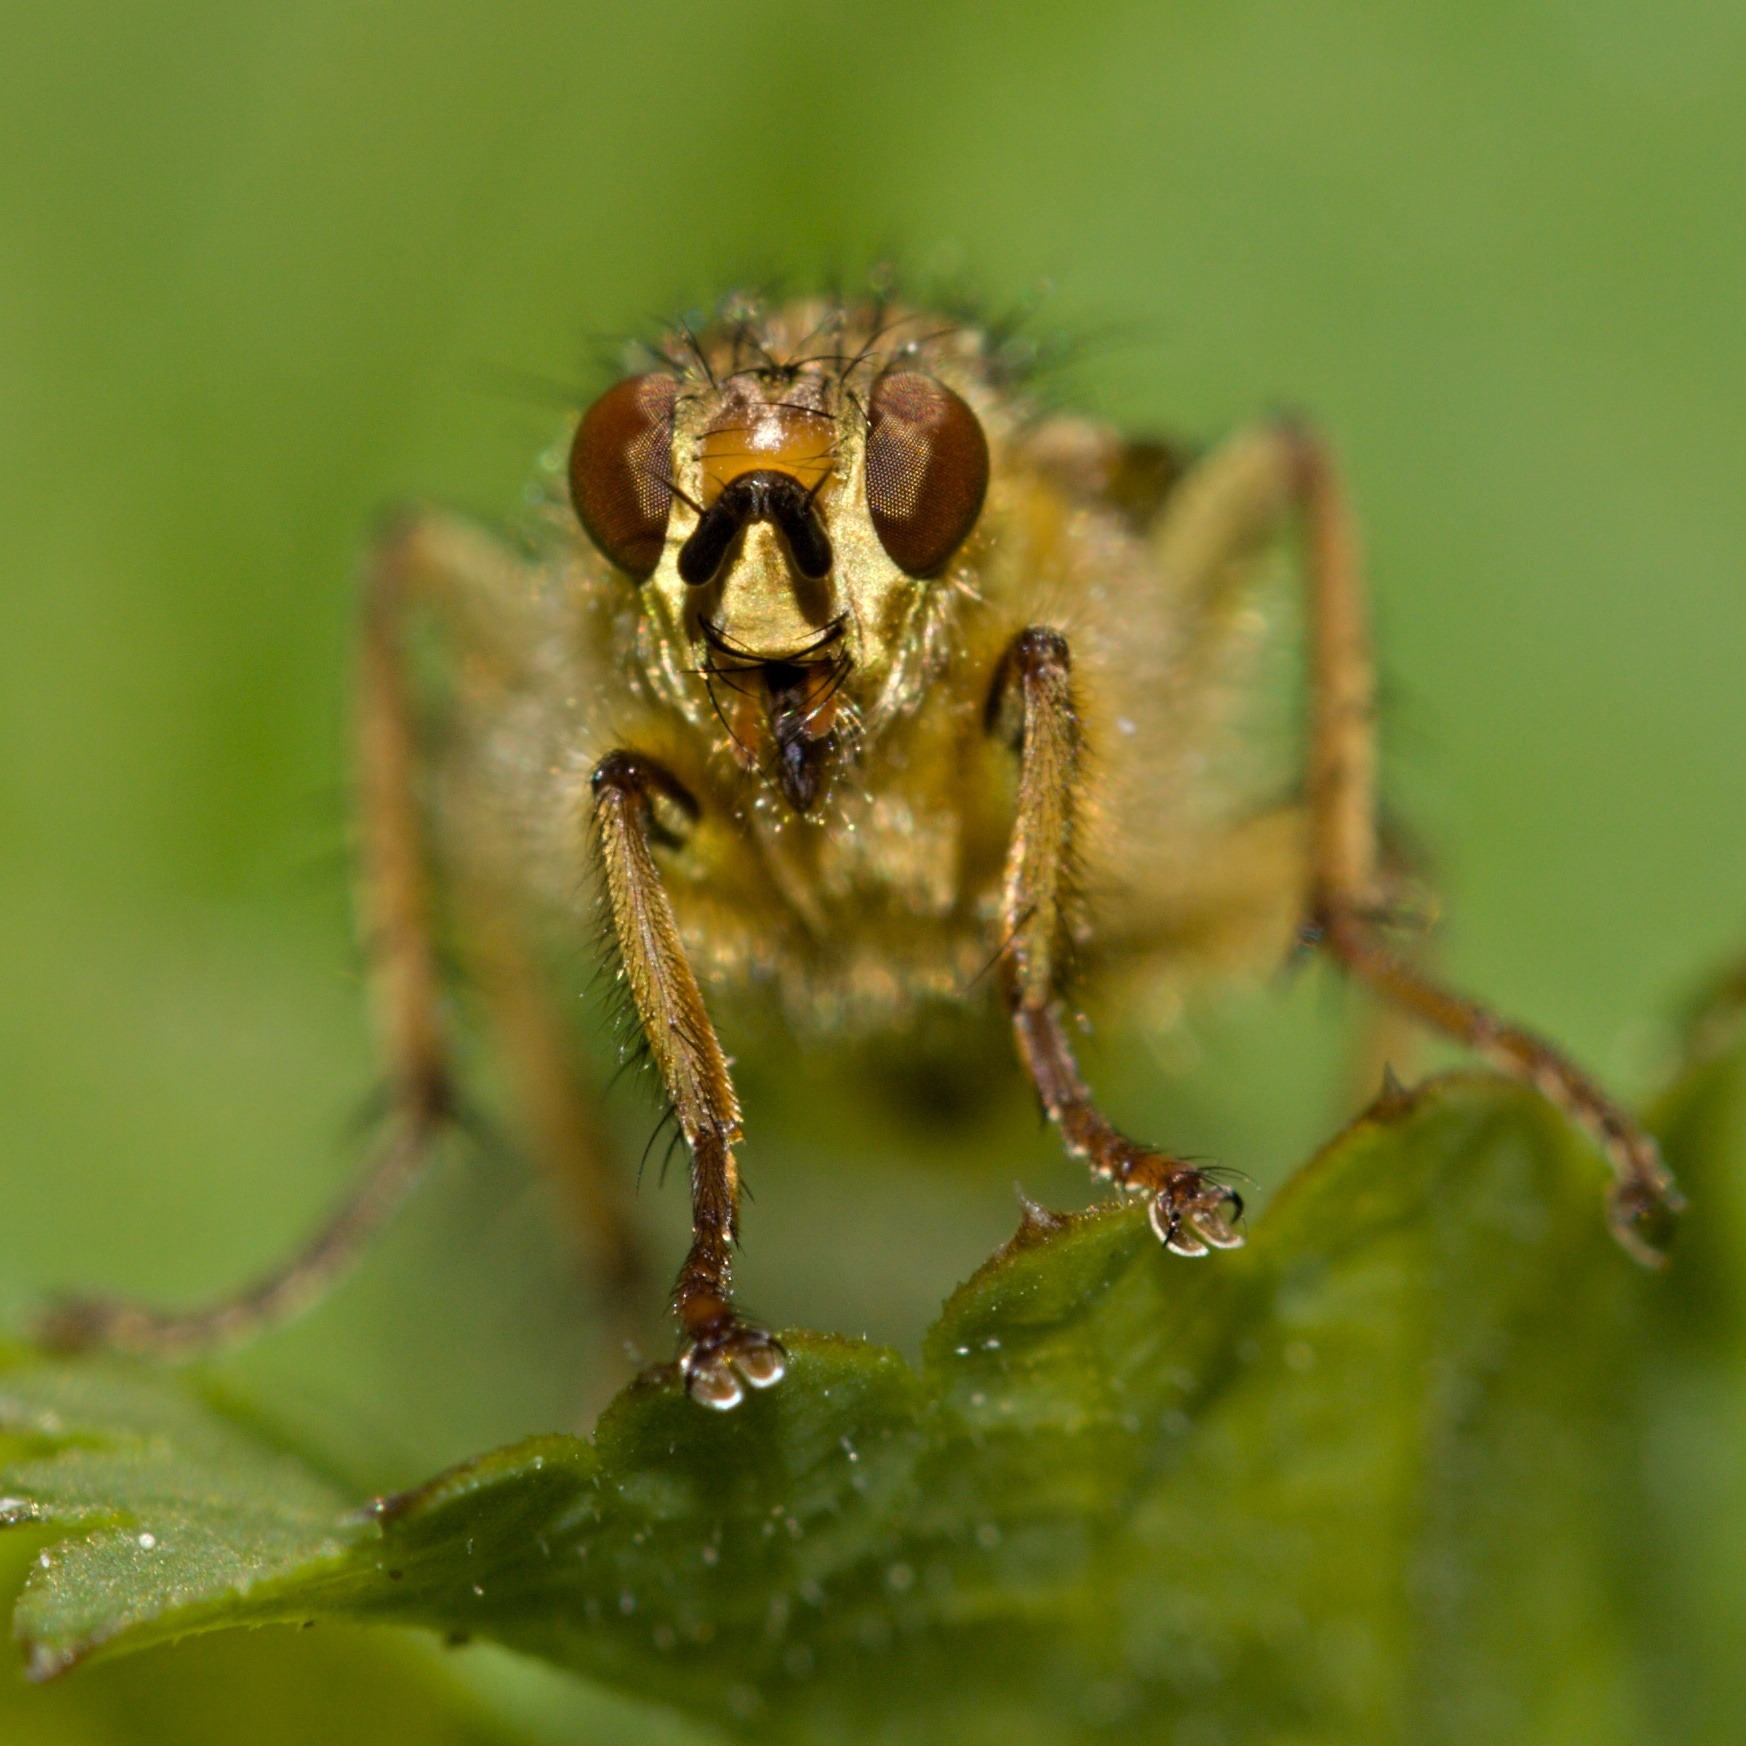
nature, photography, flower, fly, insect, macro, brown, fauna, invertebrate, close up, eyes, background, pest, nectar, macro photography, arthropod, leaf beetle, membrane winged insect